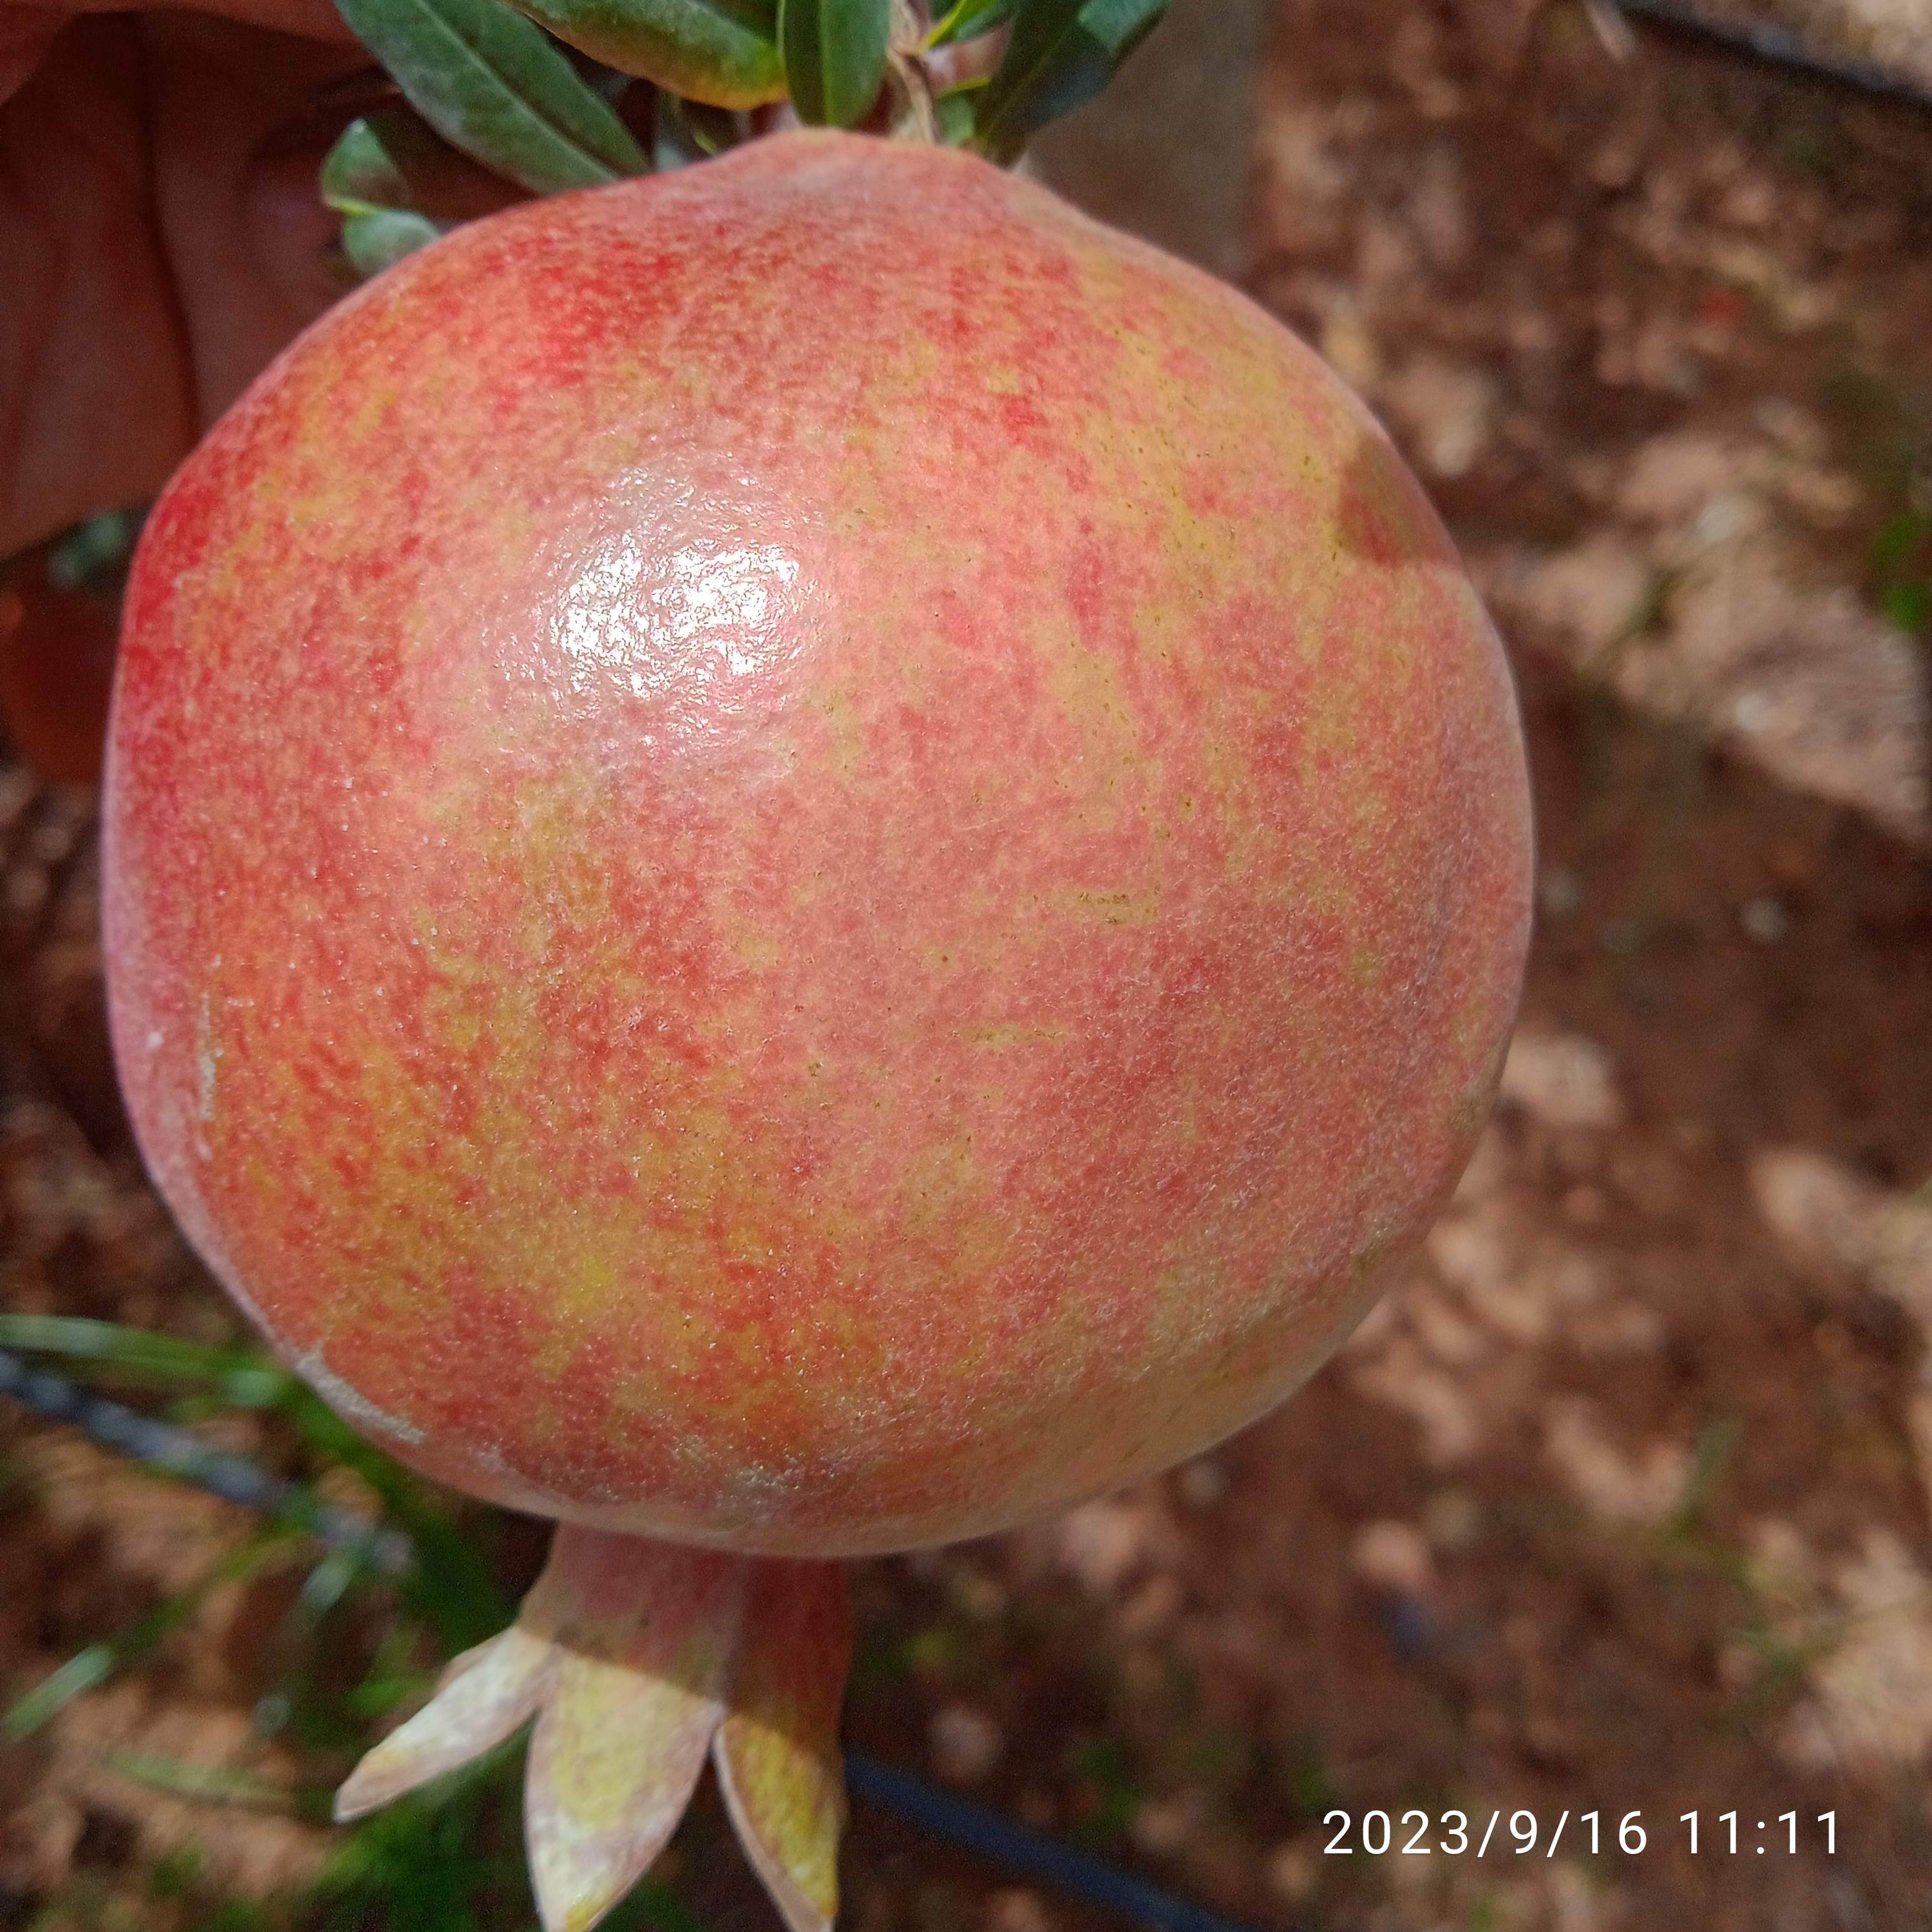
Label: Healthy